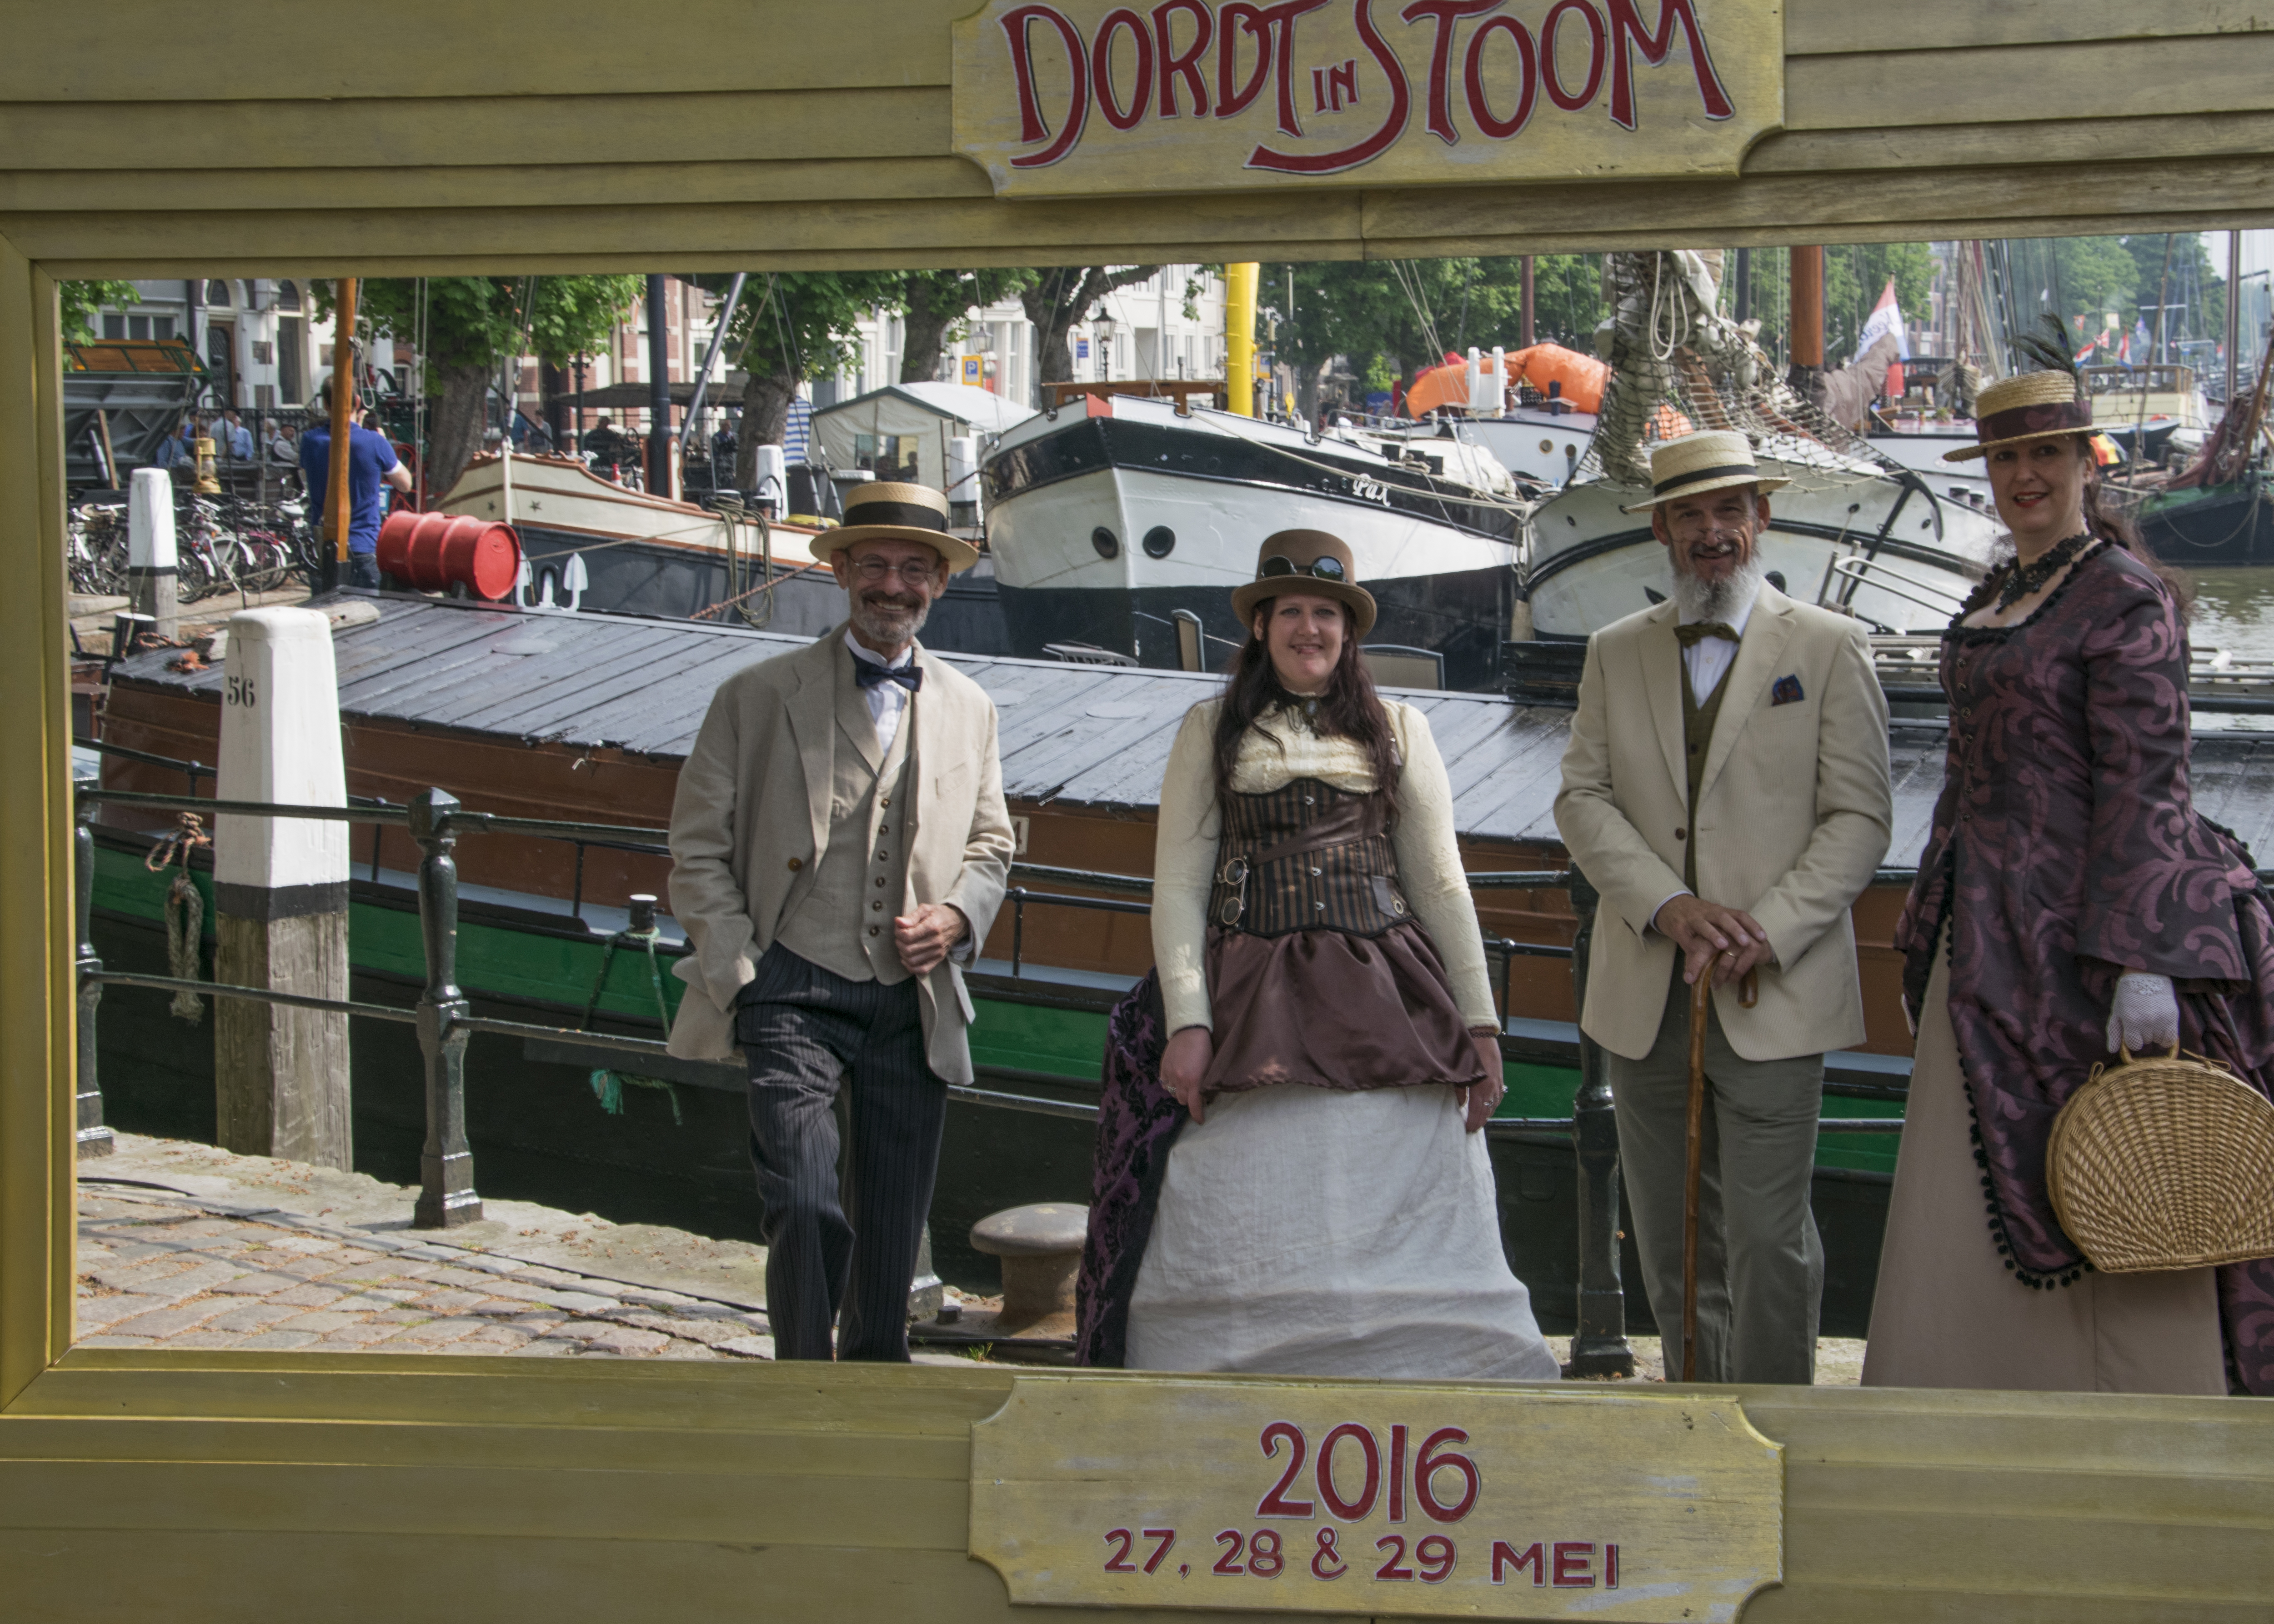
outdoor, nikon, tourism, nederland, netherlands, outdoorphotography, event, e, paulvandevelde, pdvandevelde, padagudaloma, dordrecht, nederlandinfotos, zondag, dordtinstoom, eventphotography, evenementenfotografie, 2952016, 29052016